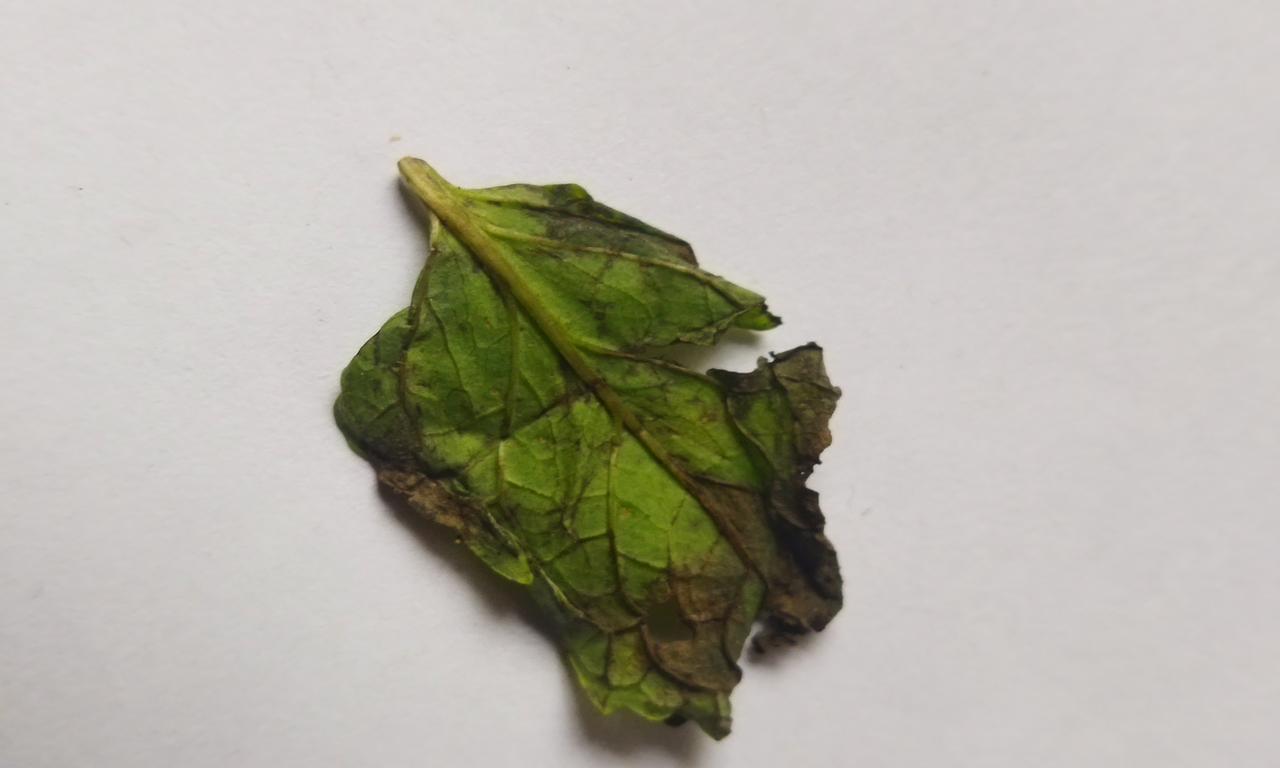
Label: Spoiled